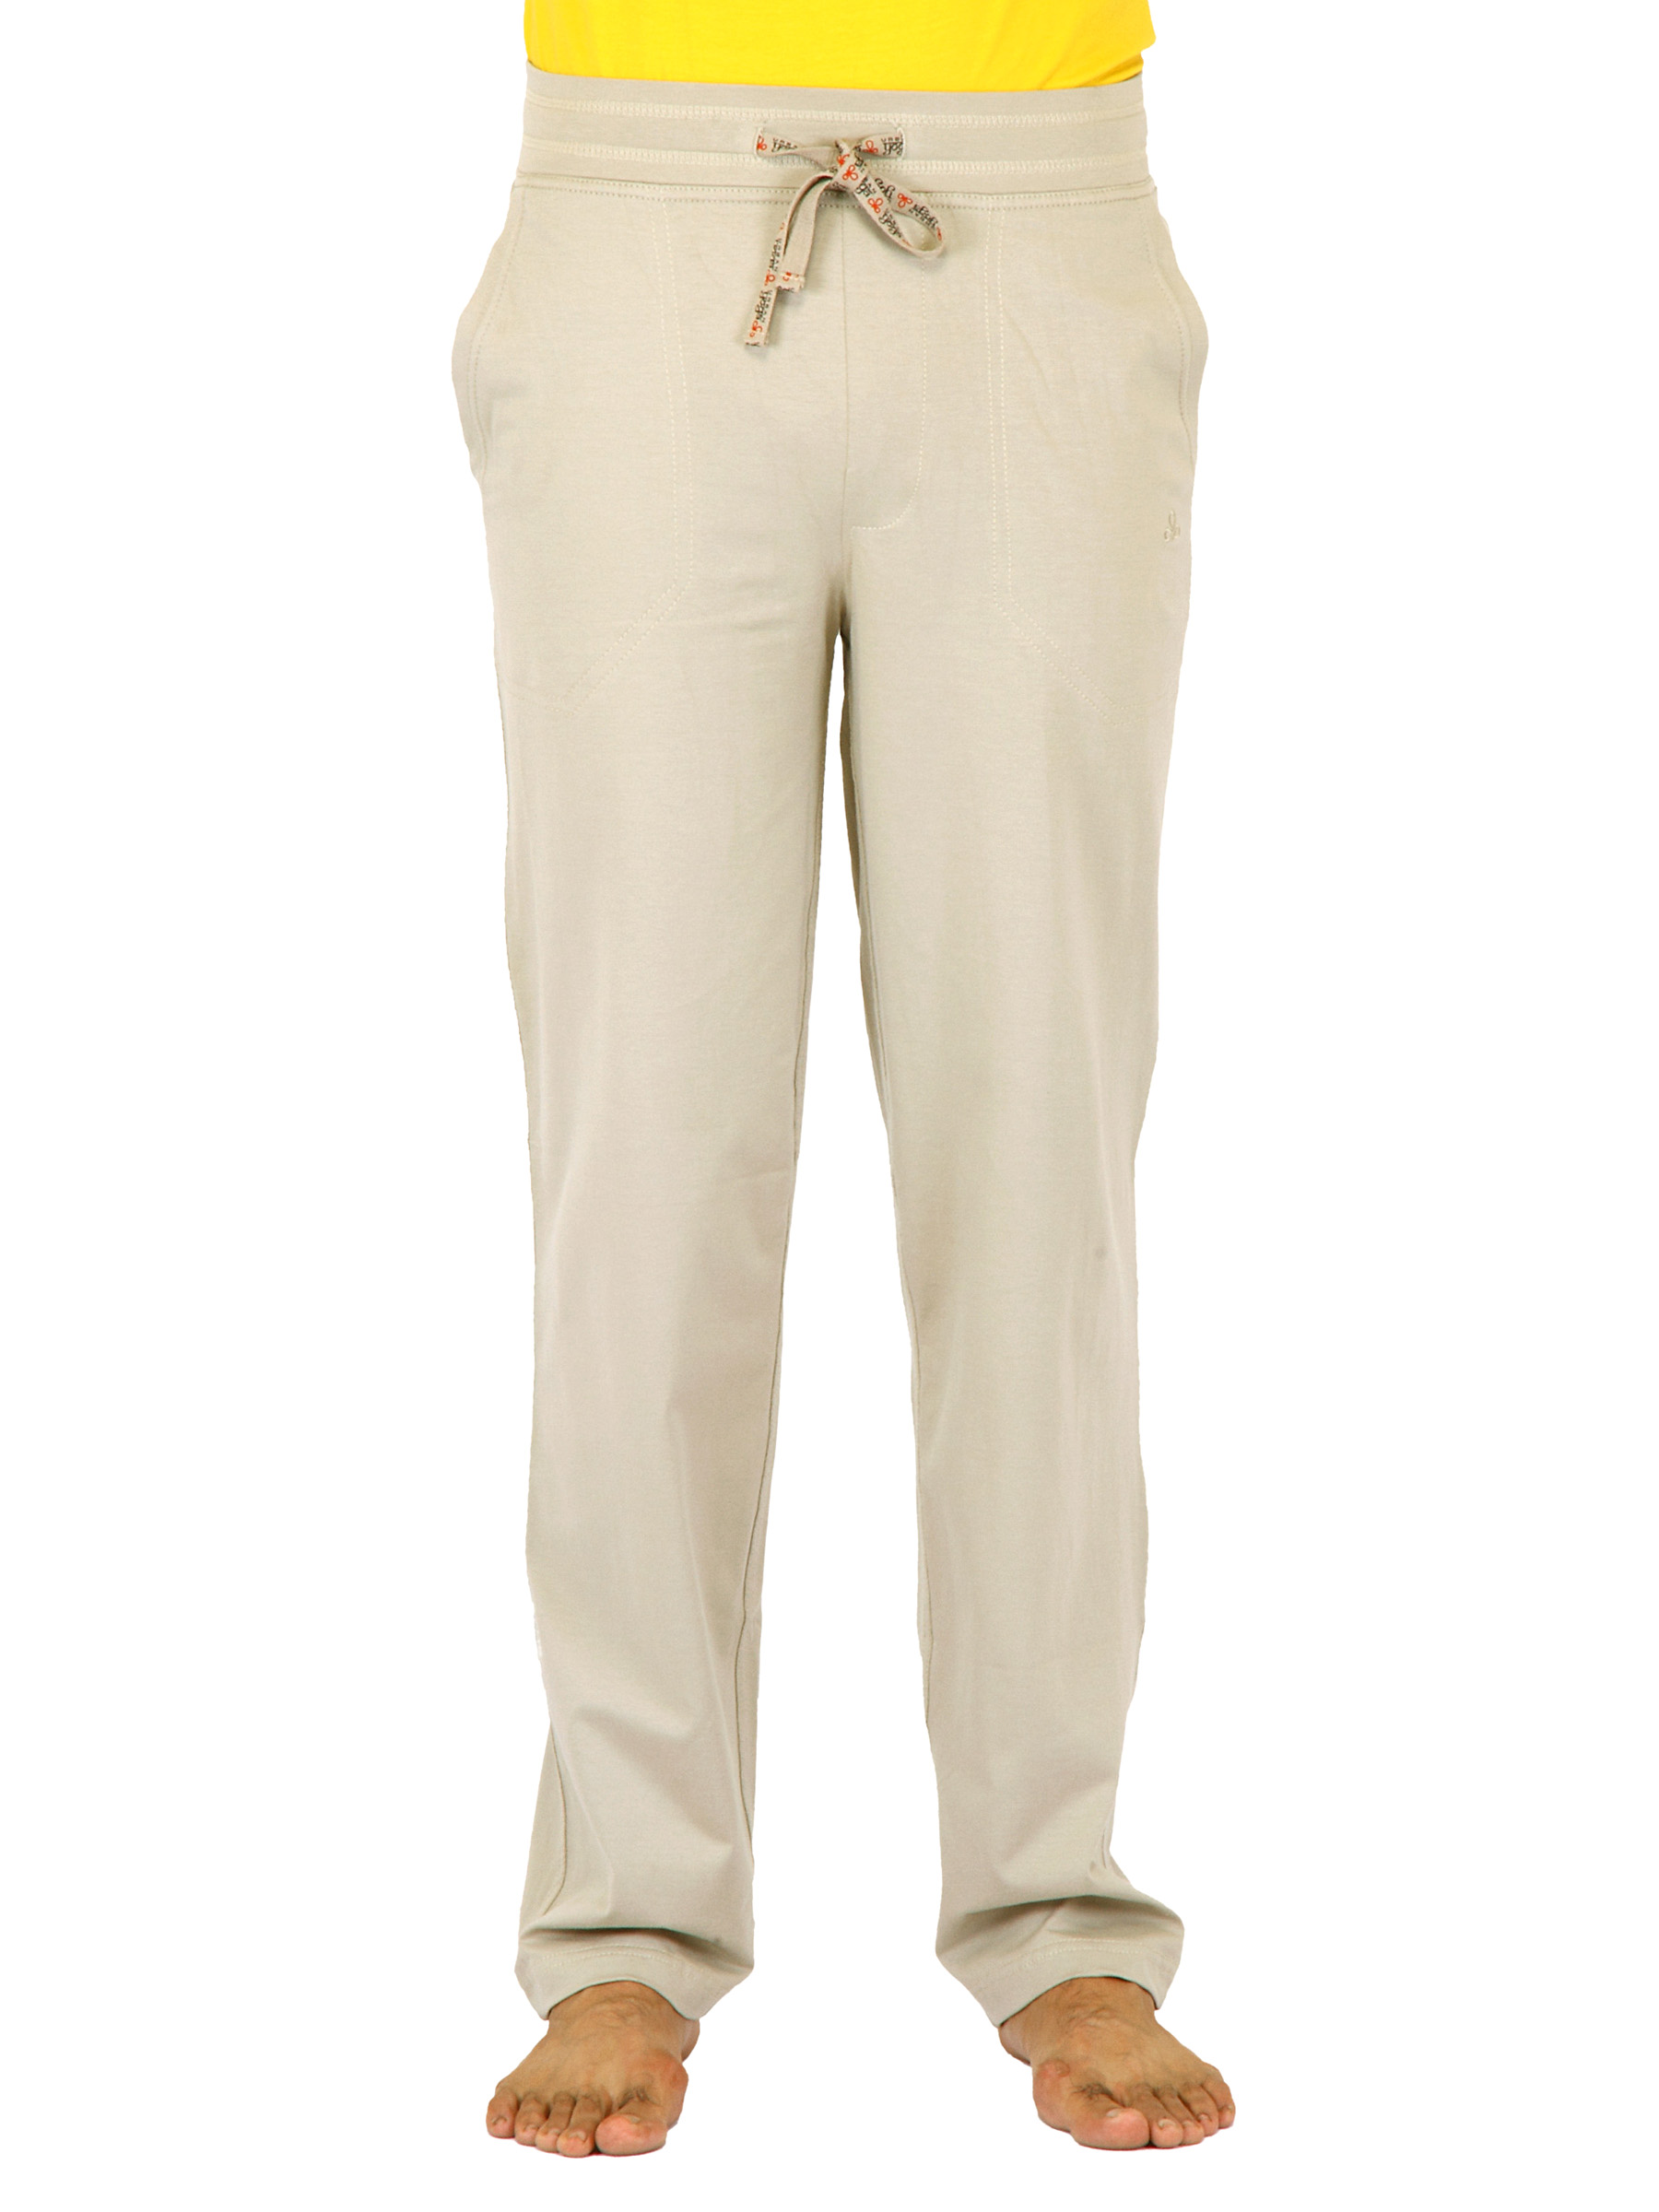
Urban Yoga Men Solid Beige Track Pants
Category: Apparel / Bottomwear / Track Pants
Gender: Men
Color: Beige
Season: Fall 2011
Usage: Sports